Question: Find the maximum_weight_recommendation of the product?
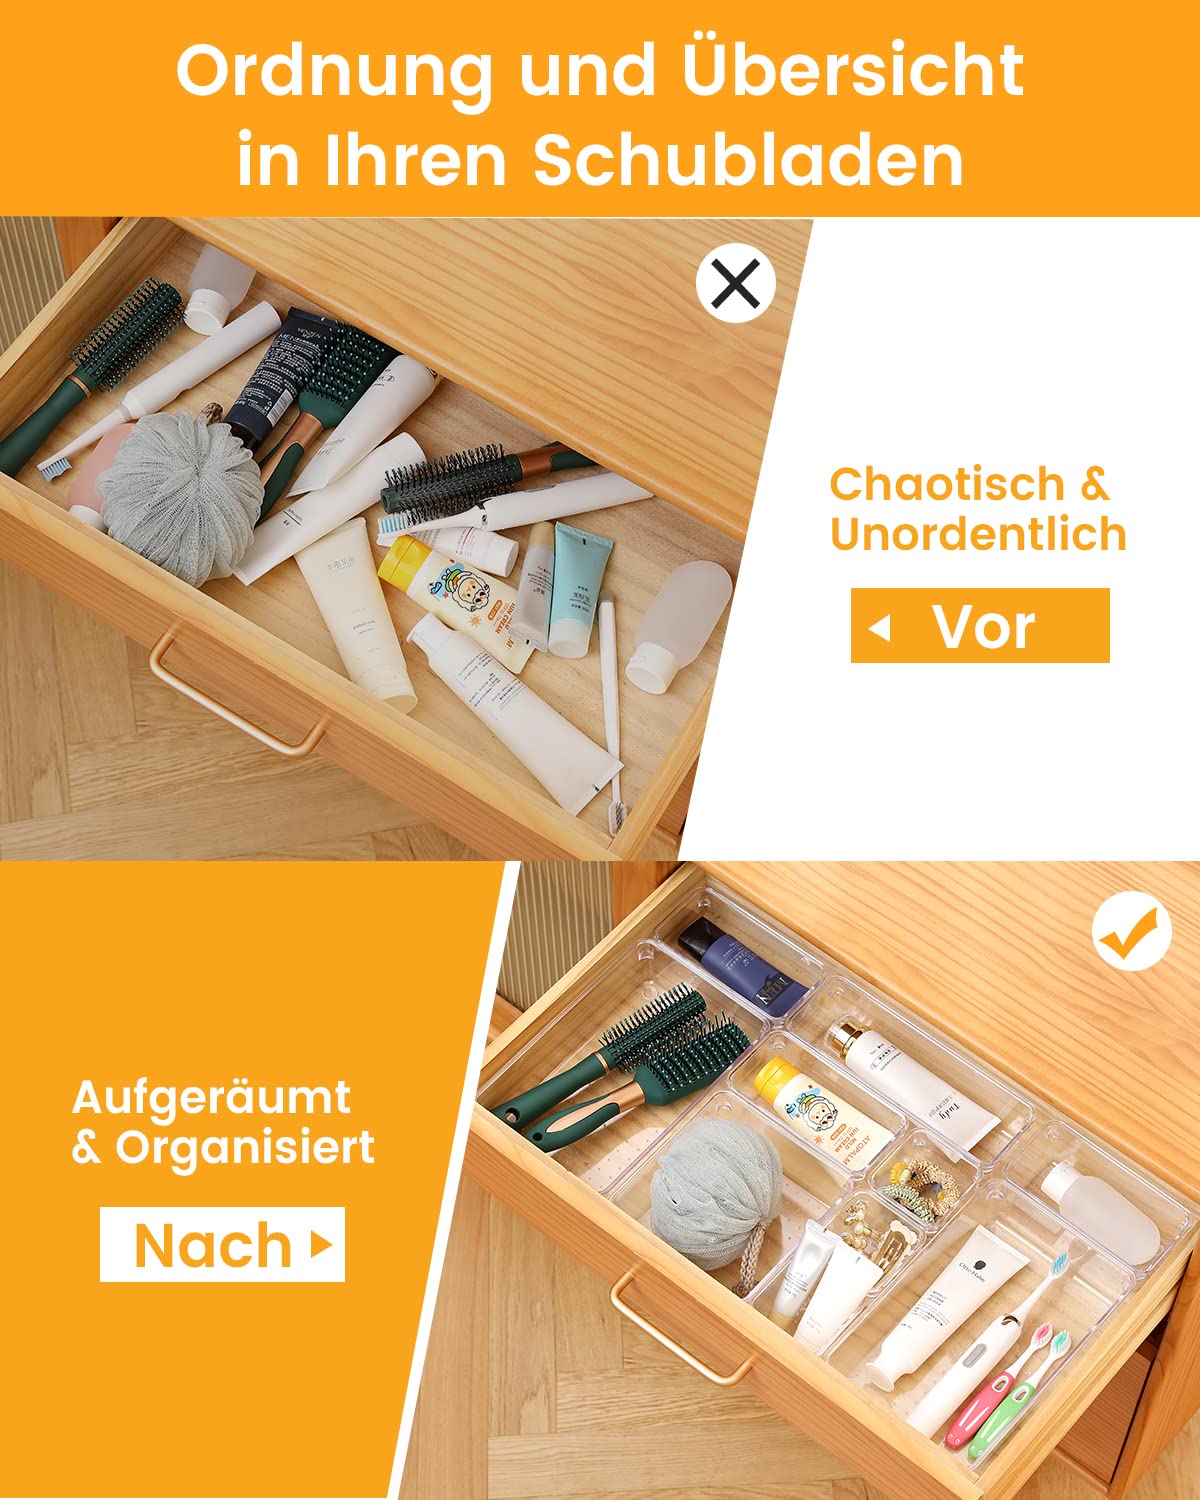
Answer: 200.0 gram